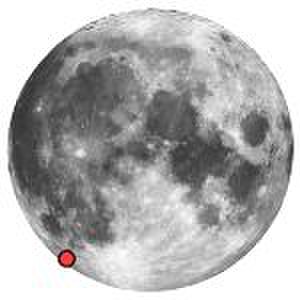
Månekrater / Fremtrædende kratere på Månens forside
Et månekrater er en dannelse på overfladen af Månen, som langt overvejende er dannet ved nedslag af objekter. Månens overflade er dækket af kratere; der er en halv million kratere, som er mere end 1,6 km brede, og man har beregnet, at der findes omkring 50 billioner kratere, som er mindst 30 cm brede. Nedslag rammer med en stærkt varierende fart, idet 20 km/s er en typisk værdi. Et nedslag med denne hastighed frembringer et krater, hvis diameter er 10 til 20 gange større end det legeme, som slår ned.